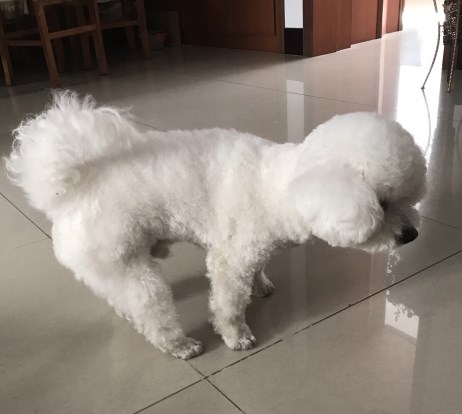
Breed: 3083-n000117-Bichon_Frise